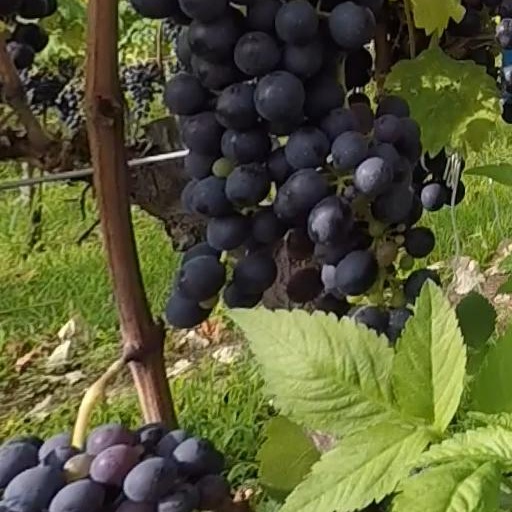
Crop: grape